Heather Vitale

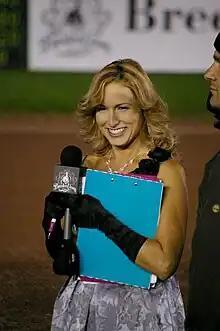
Heather Vitale broadcasting at The Downs at Mohegan Sun Pocono in Pennsylvania during Breeders Crown in 2010.

Heather Vitale is a television journalist for the sport of Standardbred horse racing (harness racing).